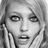
Emotion: surprise